Brandon Banks

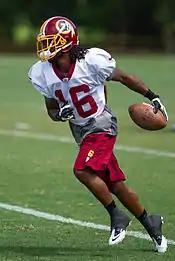
Banks at Redskins training camp in 2012.

During the 2012 preseason, coach Mike Shanahan announced that he expected Banks to contribute more as receiver if he was to make the team. To prepare for the season, Banks gained an additional ten pounds. Against the Chicago Bears in the second game of the preseason, Banks returned a punt 91 yards for a touchdown. In the last preseason game against the Tampa Bay Buccaneers, he caught a 47-yard pass from Kirk Cousins, as well as rushed for 43 yards on a reverse. Banks made the final 53-man roster by the start of the 2012 season after much controversy over whether or not he could contribute to the team as more than a return specialist. After being ineffective for most of the season, Banks was put on the inactive list in the Week 14 game against the Baltimore Ravens as the Redskins used Niles Paul and Richard Crawford to take over his return duties.